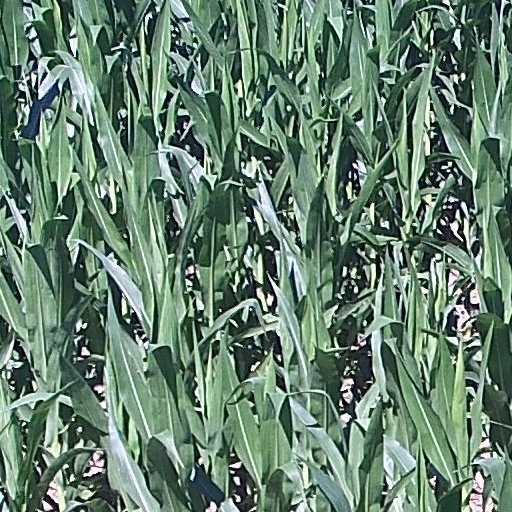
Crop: maize; corn